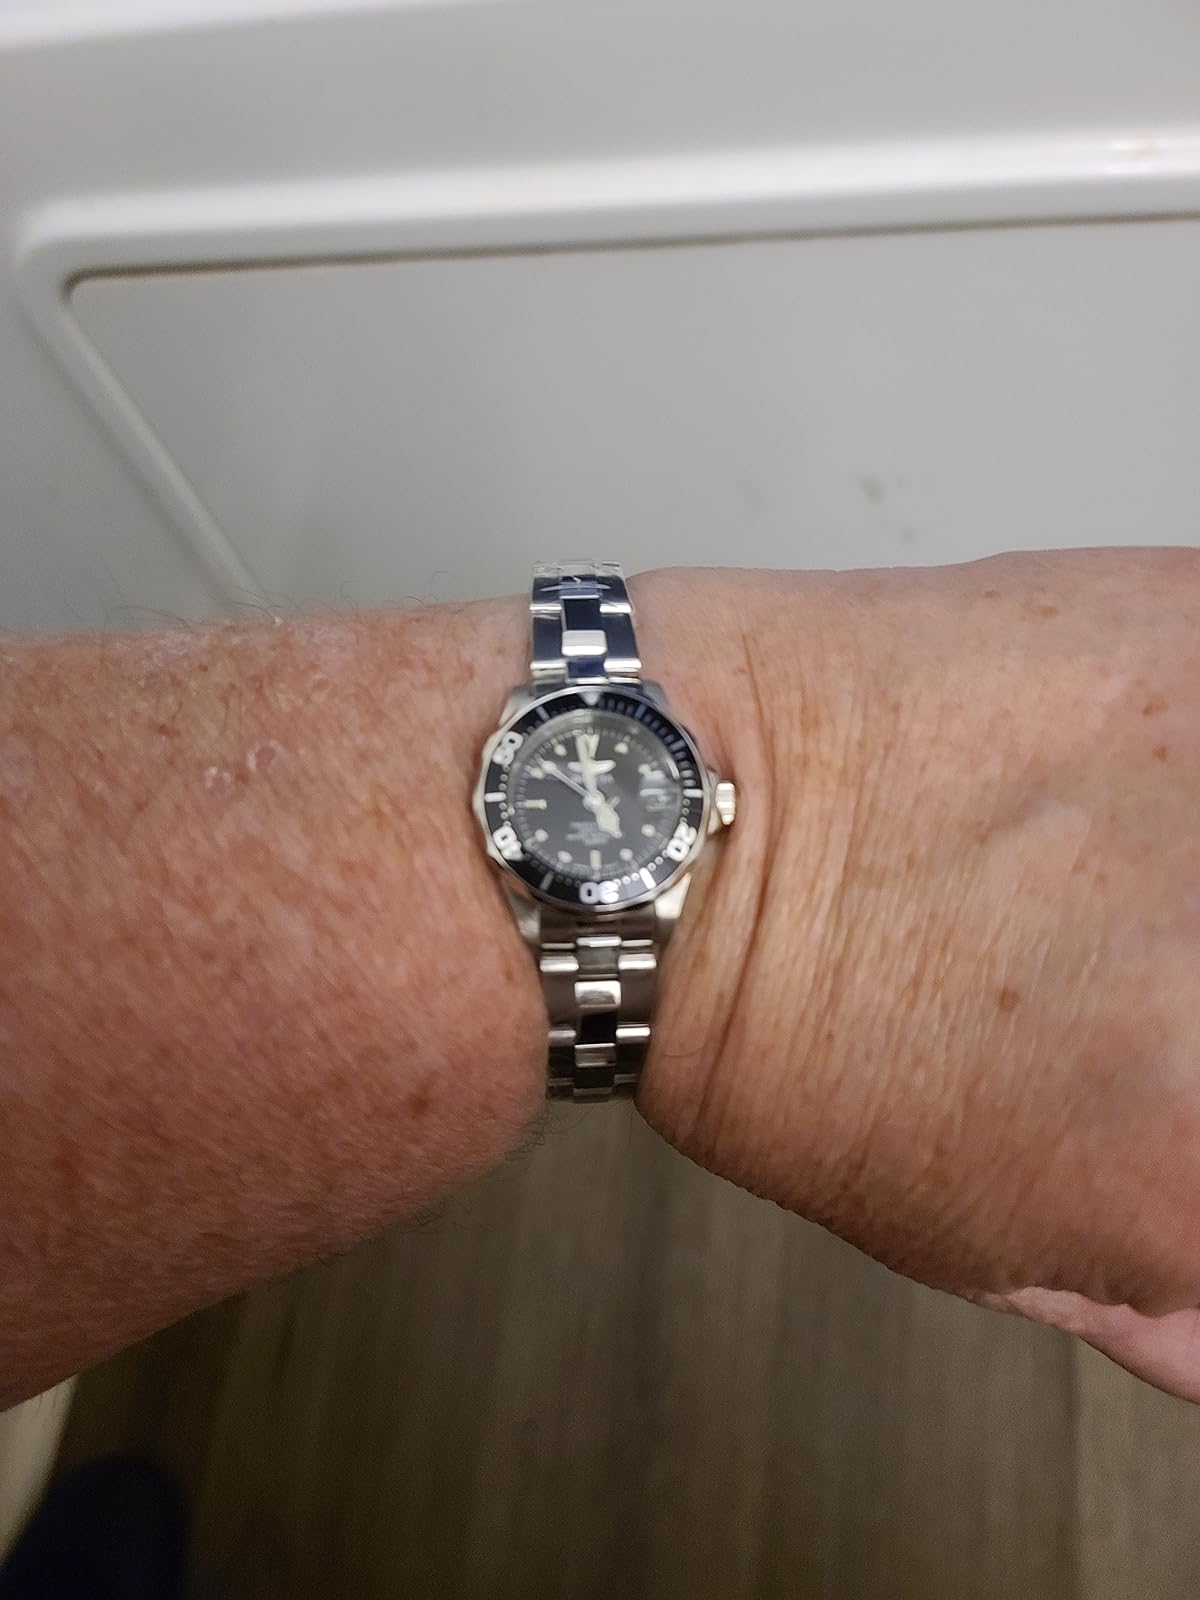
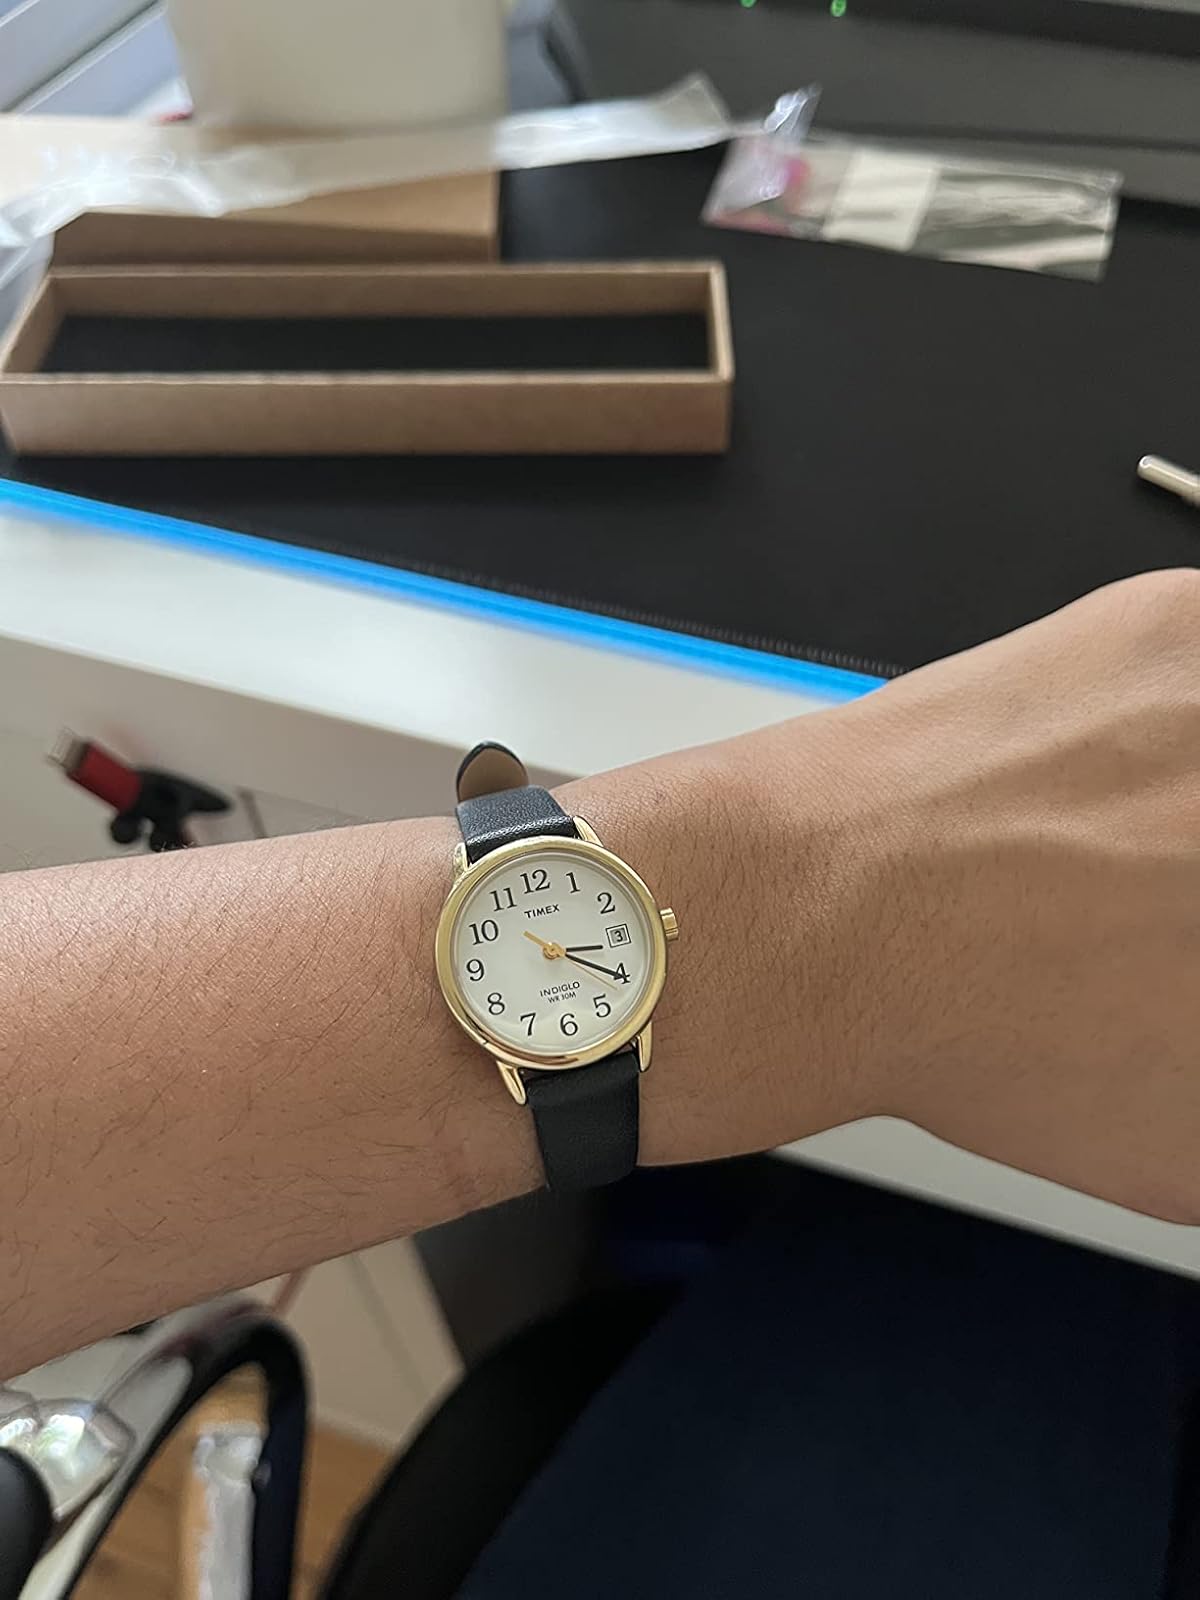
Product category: accessories_watch
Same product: no